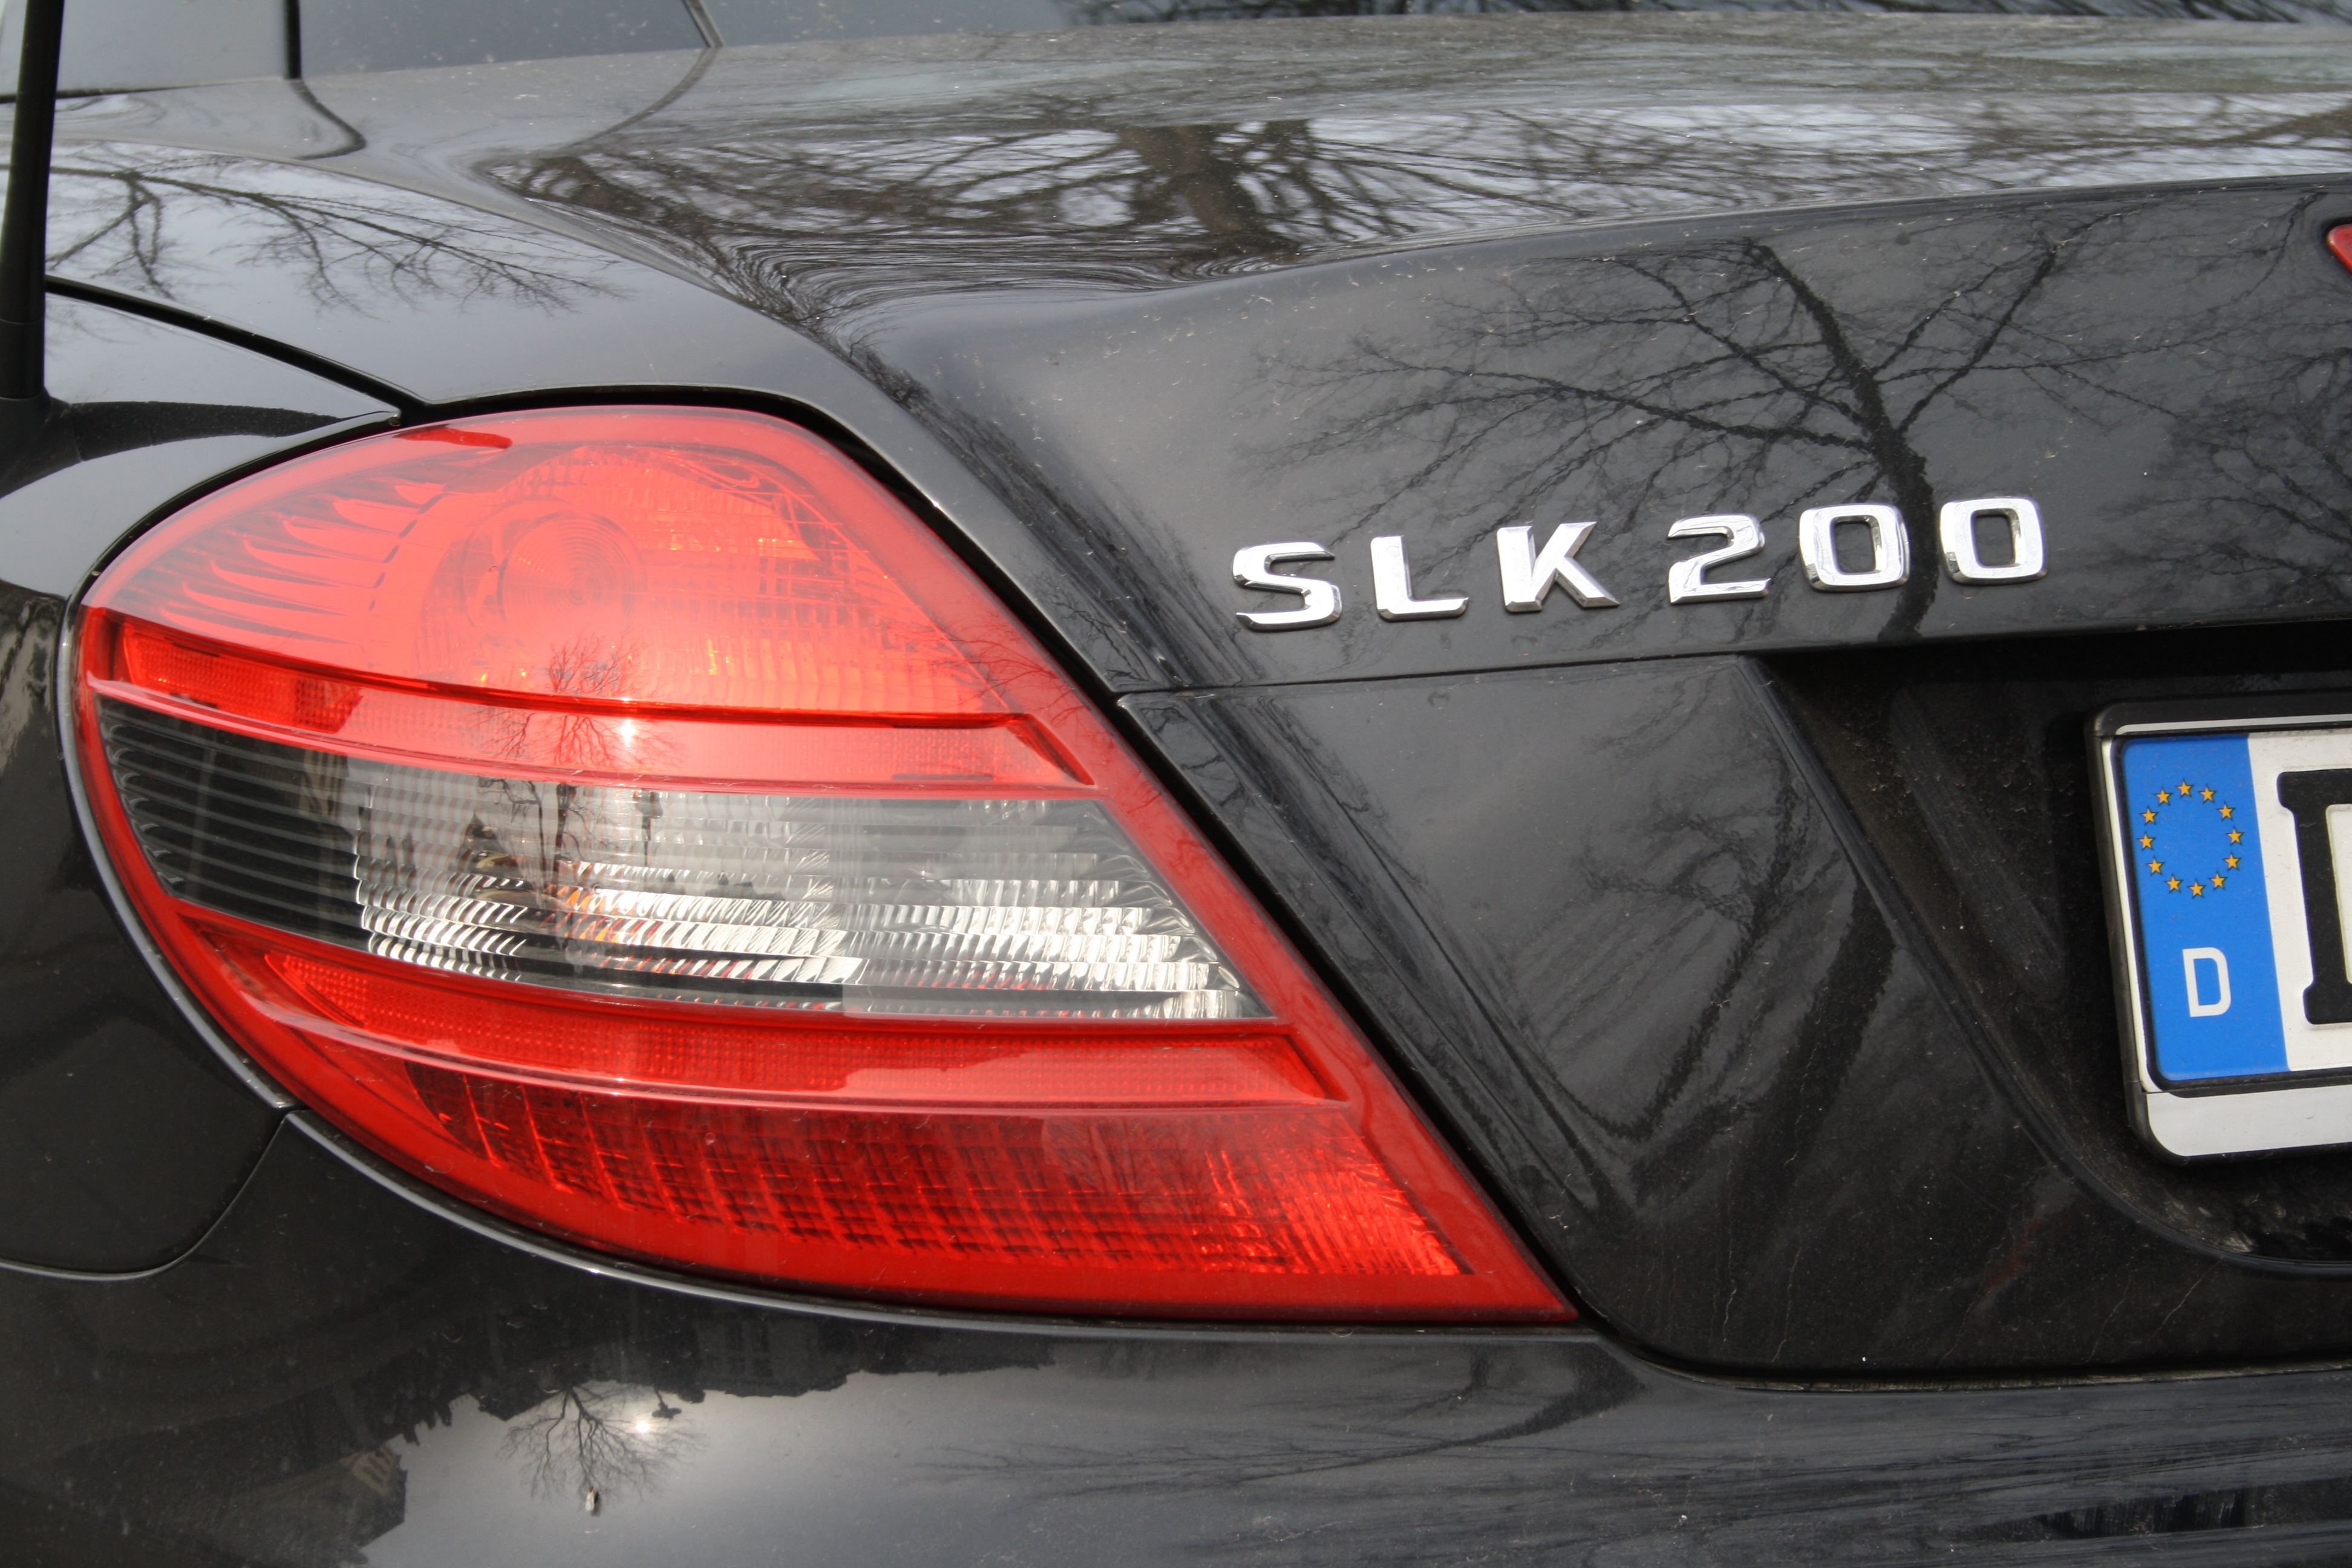
open, road, traffic, car, wheel, cart, vehicle, drive, auto, black, automotive, sports car, bumper, supercar, design, rim, sedan, mercedes, bmw, convertible, roadster, coupe, slide, dare, pkw, coach, mercedes benz, cabriolet, benz, slk, e85, passenger cars, passengers cars, land vehicle, automobile make, automotive exterior, compact car, automotive design, luxury vehicle, vehicle registration plate, executive car, sports sedan, set of wheels